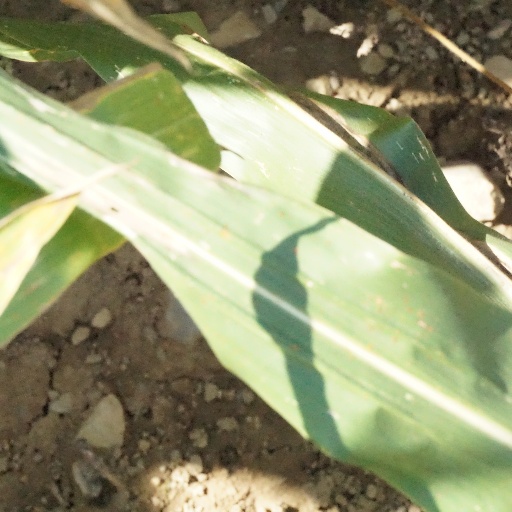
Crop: maize; corn